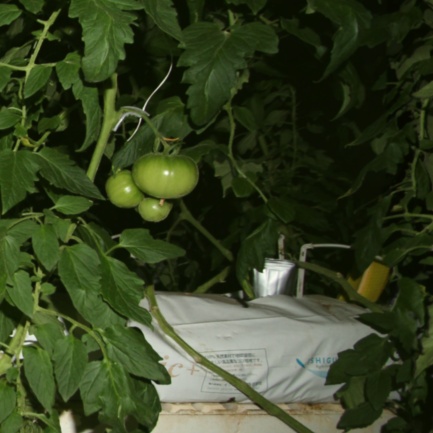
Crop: tomato